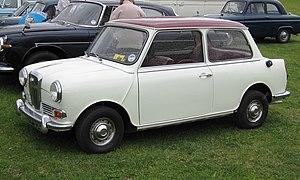
Wolseley Motors Limited fut un constructeur anglais de véhicules automobiles, fondé en 1901 par le fabricant d'armement Vickers, en collaboration avec l'industriel Herbert Austin. Au début, Wolseley mit en production une gamme complète d'automobiles, dominée par des voitures de luxe très prisées à la Belle Époque, jusqu'à la mort des frères Vickers, en 1915 et 1919. En 1921, dans sa plus forte expansion, Wolseley fabriqua plus de 12 000 voitures, s'affirmant comme le plus grand fabricant d'automobiles de Grande-Bretagne. Cependant, en 1927, le surdéveloppement de l'entreprise a conduit à sa mise sous séquestre, la faisant passer des mains de Vickers à celles de William Richard Morris, pour finir dans l'empire Morris Motor Company, puis dans British Motor Corporation et British Leyland, avant de voir son nom disparaître en 1975.